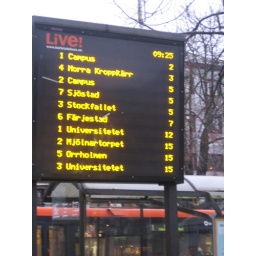
These signs tell you when the next bus will be coming. Very handy, especially when you're standing around in the cold